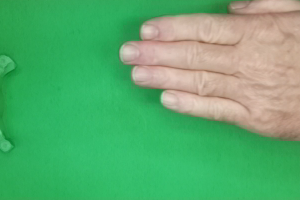
Label: paper